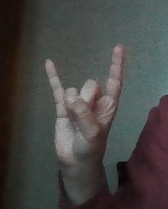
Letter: la